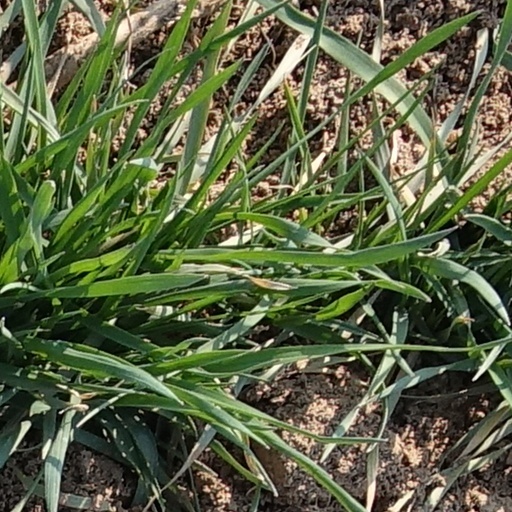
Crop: wheat